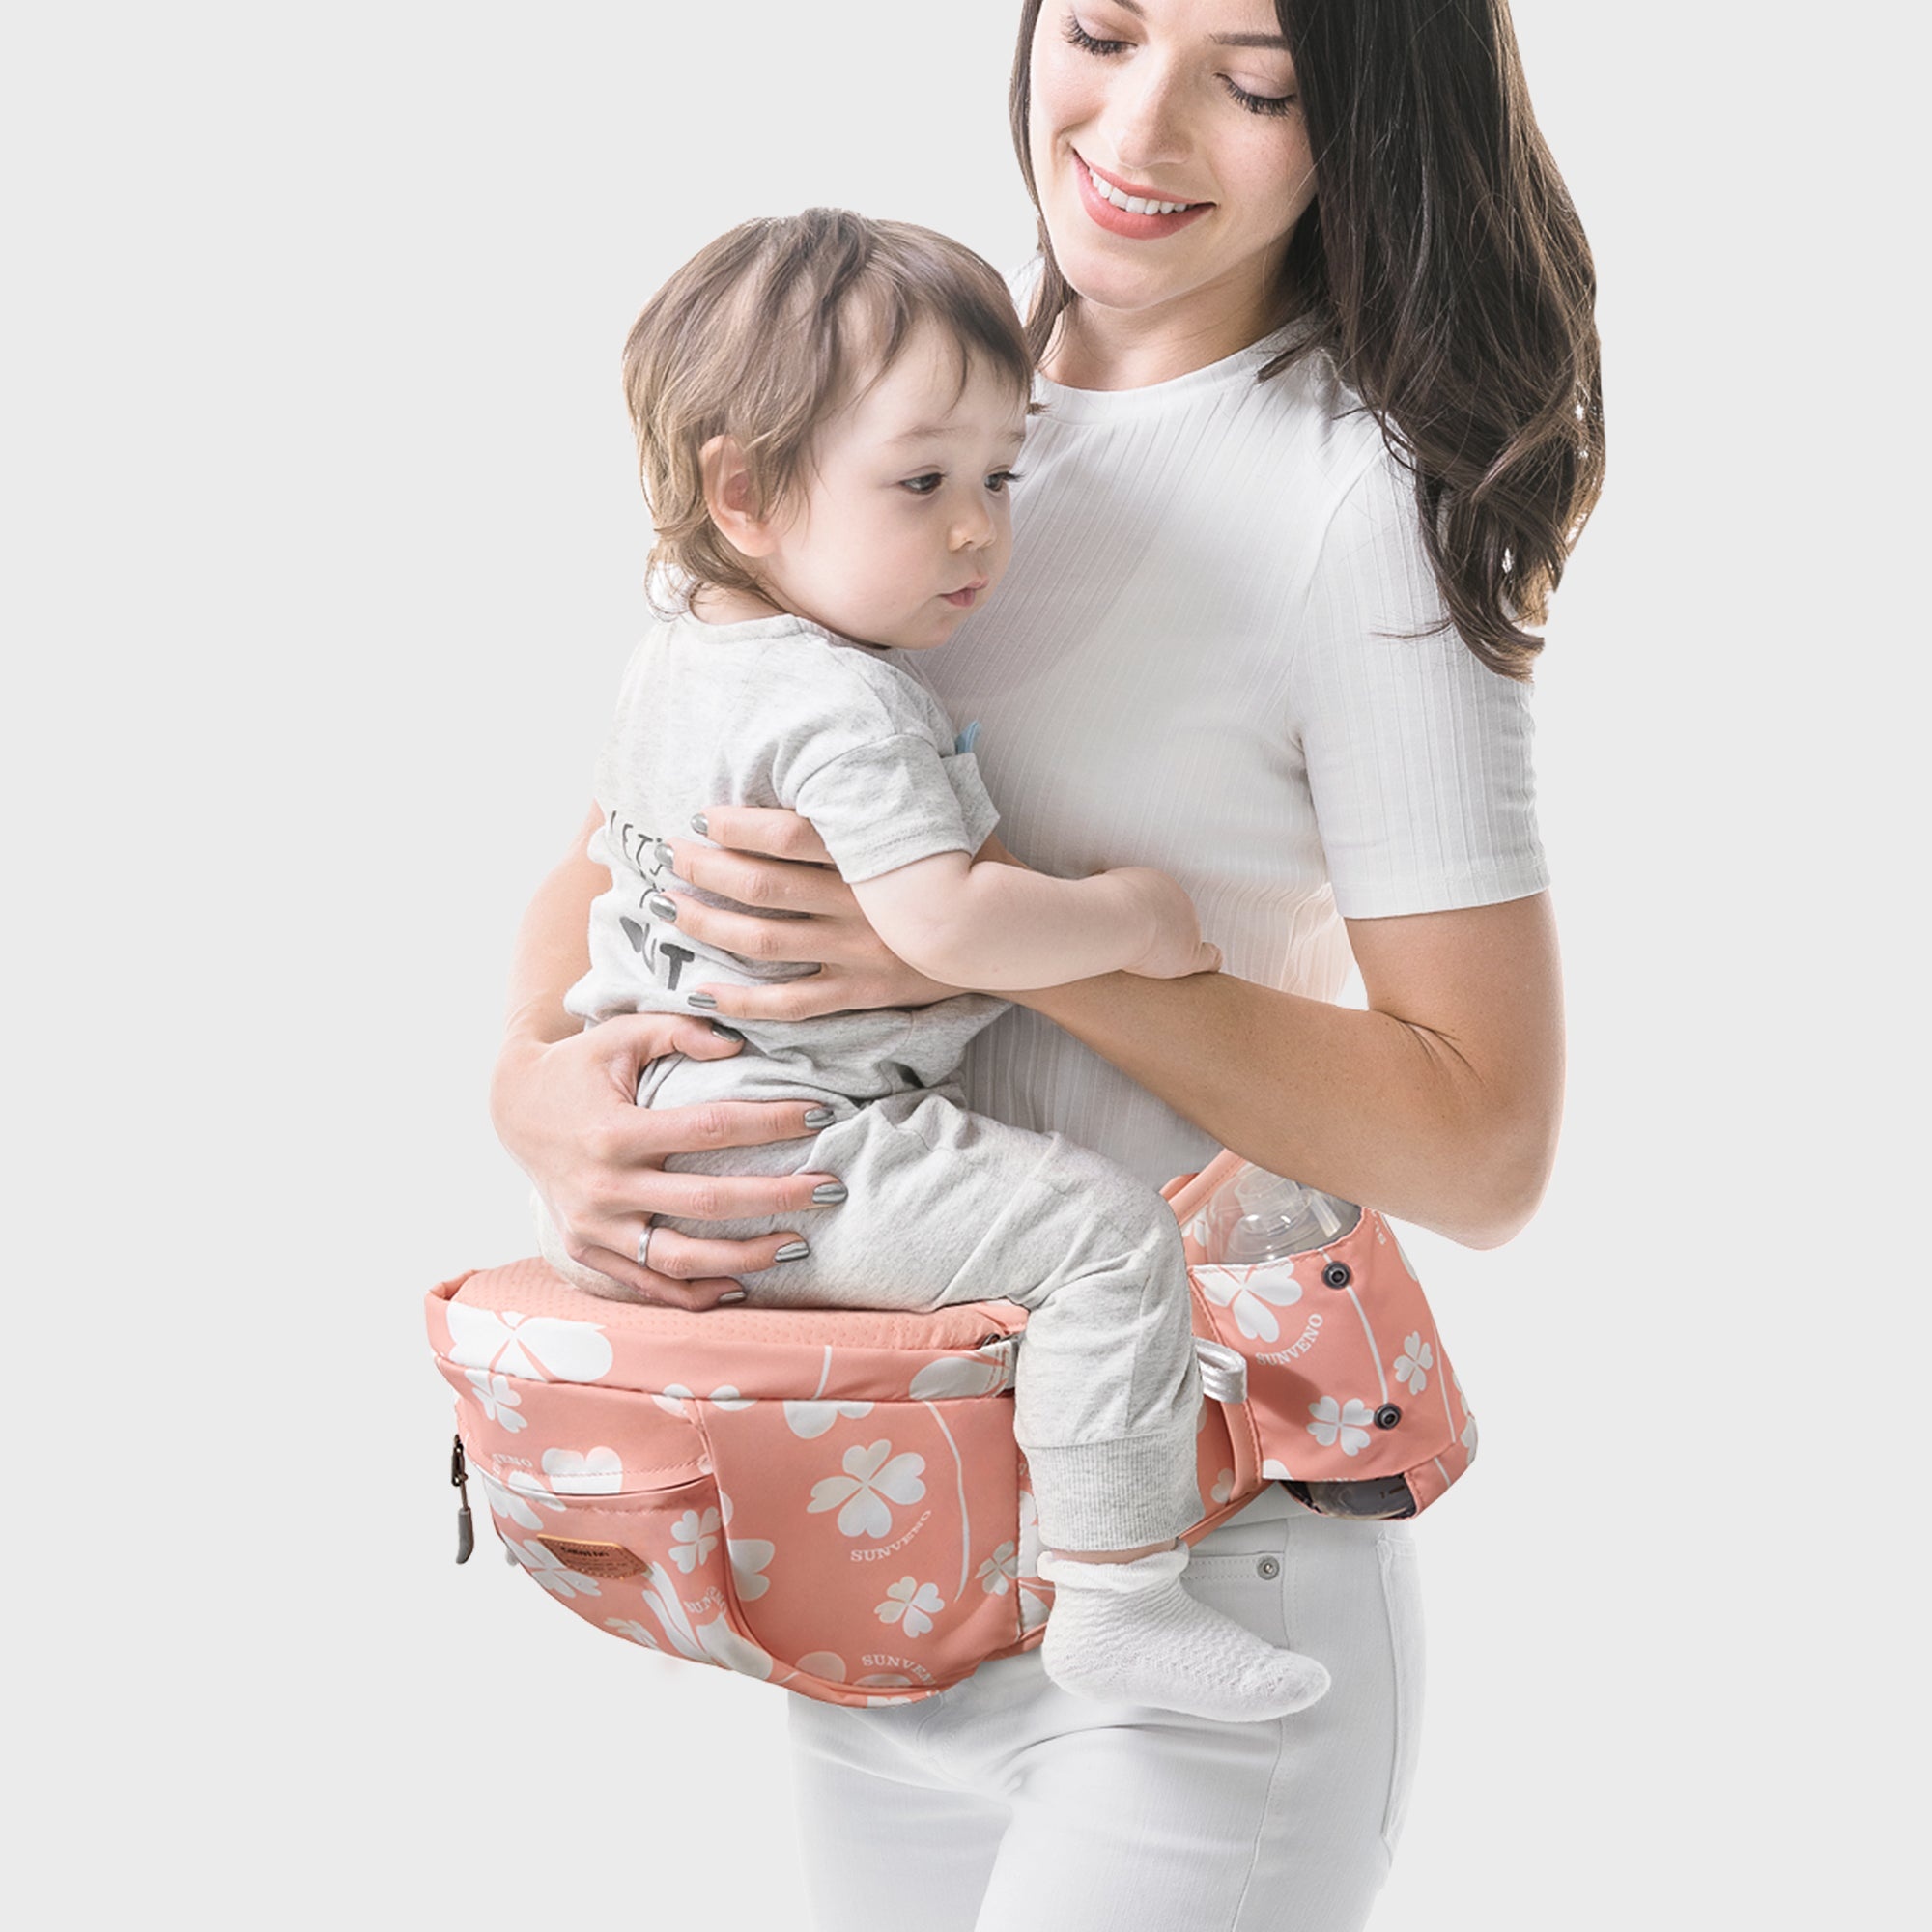
Ergonomic Hipseat
Description This Hip Seat Carrier is the perfect way to take your baby with you. Made of soft, breathable fabric that is machine-washable, it features an adjustable drawstring to adjust for size. Suitable for 3-36 months or up to 30 lbs, this ergonomic design provides a comfortable seat and protects delicate hips. It also comes with an abdominal decompression cushion and wide belt, great for postpartum moms. Two large pockets and one bottle bag hold items like keys, phones, and pacifiers. Safety tested and free from hazardous substances. Plus, it has a durable Velcro and buckle for extra support and security, a quick release design, and a padded seat with nonslip pad. Features Ergonomic design for baby's comfort Two Large Pockets Bottle Bag Relieve back pain with abdominal decompression cushion Organizational Storage Pockets Safety-tested for peace of mind Easy-to-use, quick-release design Machine- Washable Breathable Material Adjustable Great for Postpartum Moms Nonslip Padding Velcro Buckle Specifications Suitable for 3-36 months Up To 30 lbs Safety-Tested Machine- Washable Video //
Brand: SUNVENO
Category: Baby & Toddler > Baby Transport > Baby Carriers > Ring Slings & Hip Carriers